Doraemon

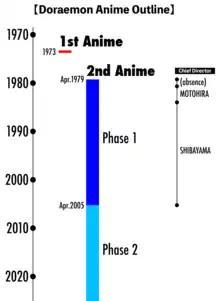
Timeline of "Doraemon" anime

The first attempt of a "Doraemon" animated series was in 1973, by Nippon Television. After a January 1973 pilot named "Doraemon Mirai Kara Yattekuru" , twenty-six episodes, each with two segments, were broadcast on Nippon TV from April 1 to September 30 of the same year. The series was directed by Mitsuo Kaminashi with voice cast from Aoni Production; the character Doraemon was voiced by Kōsei Tomita, then later by Masako Nozawa. Later in the series, the animation studio, Nippon TeleMovie Productions, went bankrupt, and the masters were sold off or destroyed. The series was re-aired on Nippon TV and several local stations until 1979, when Shogakukan requested Toyama Television to cease broadcasting. Some of the segments were found in the archives of Imagica in 1995, and some others were recovered by Jun Masami in 2003. As of 2013, 21 of 52 segments are known to survive, two of which have no audio.